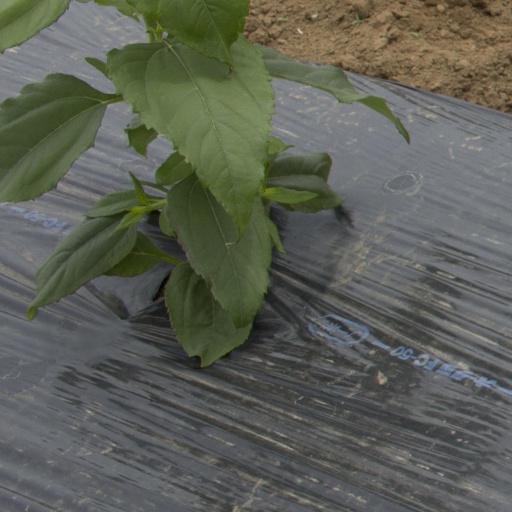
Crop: Jerusalem artichoke